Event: Nepal Earthquake
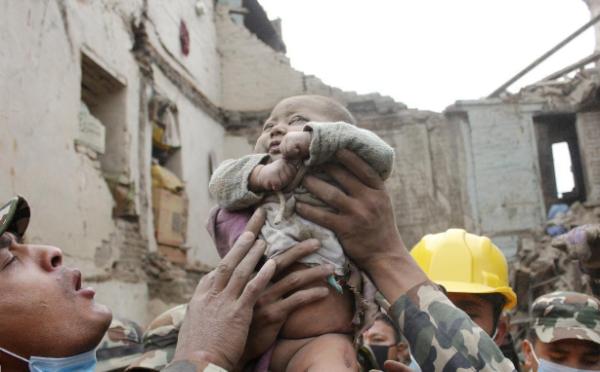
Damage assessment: damage